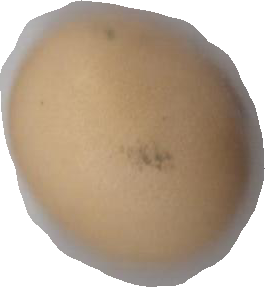
Variety: Dega